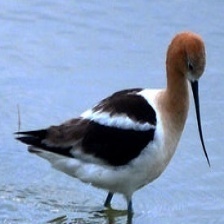
Species: AMERICAN AVOCET
Scientific name: PSITTACULA EUPATRIA